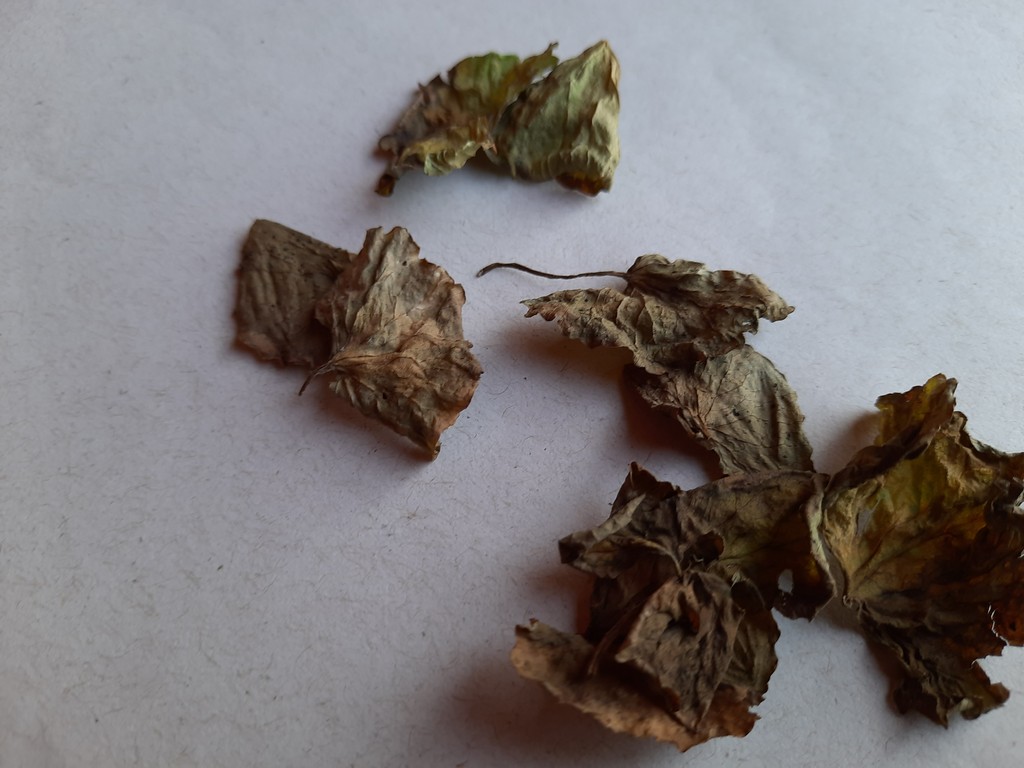
Label: Dried